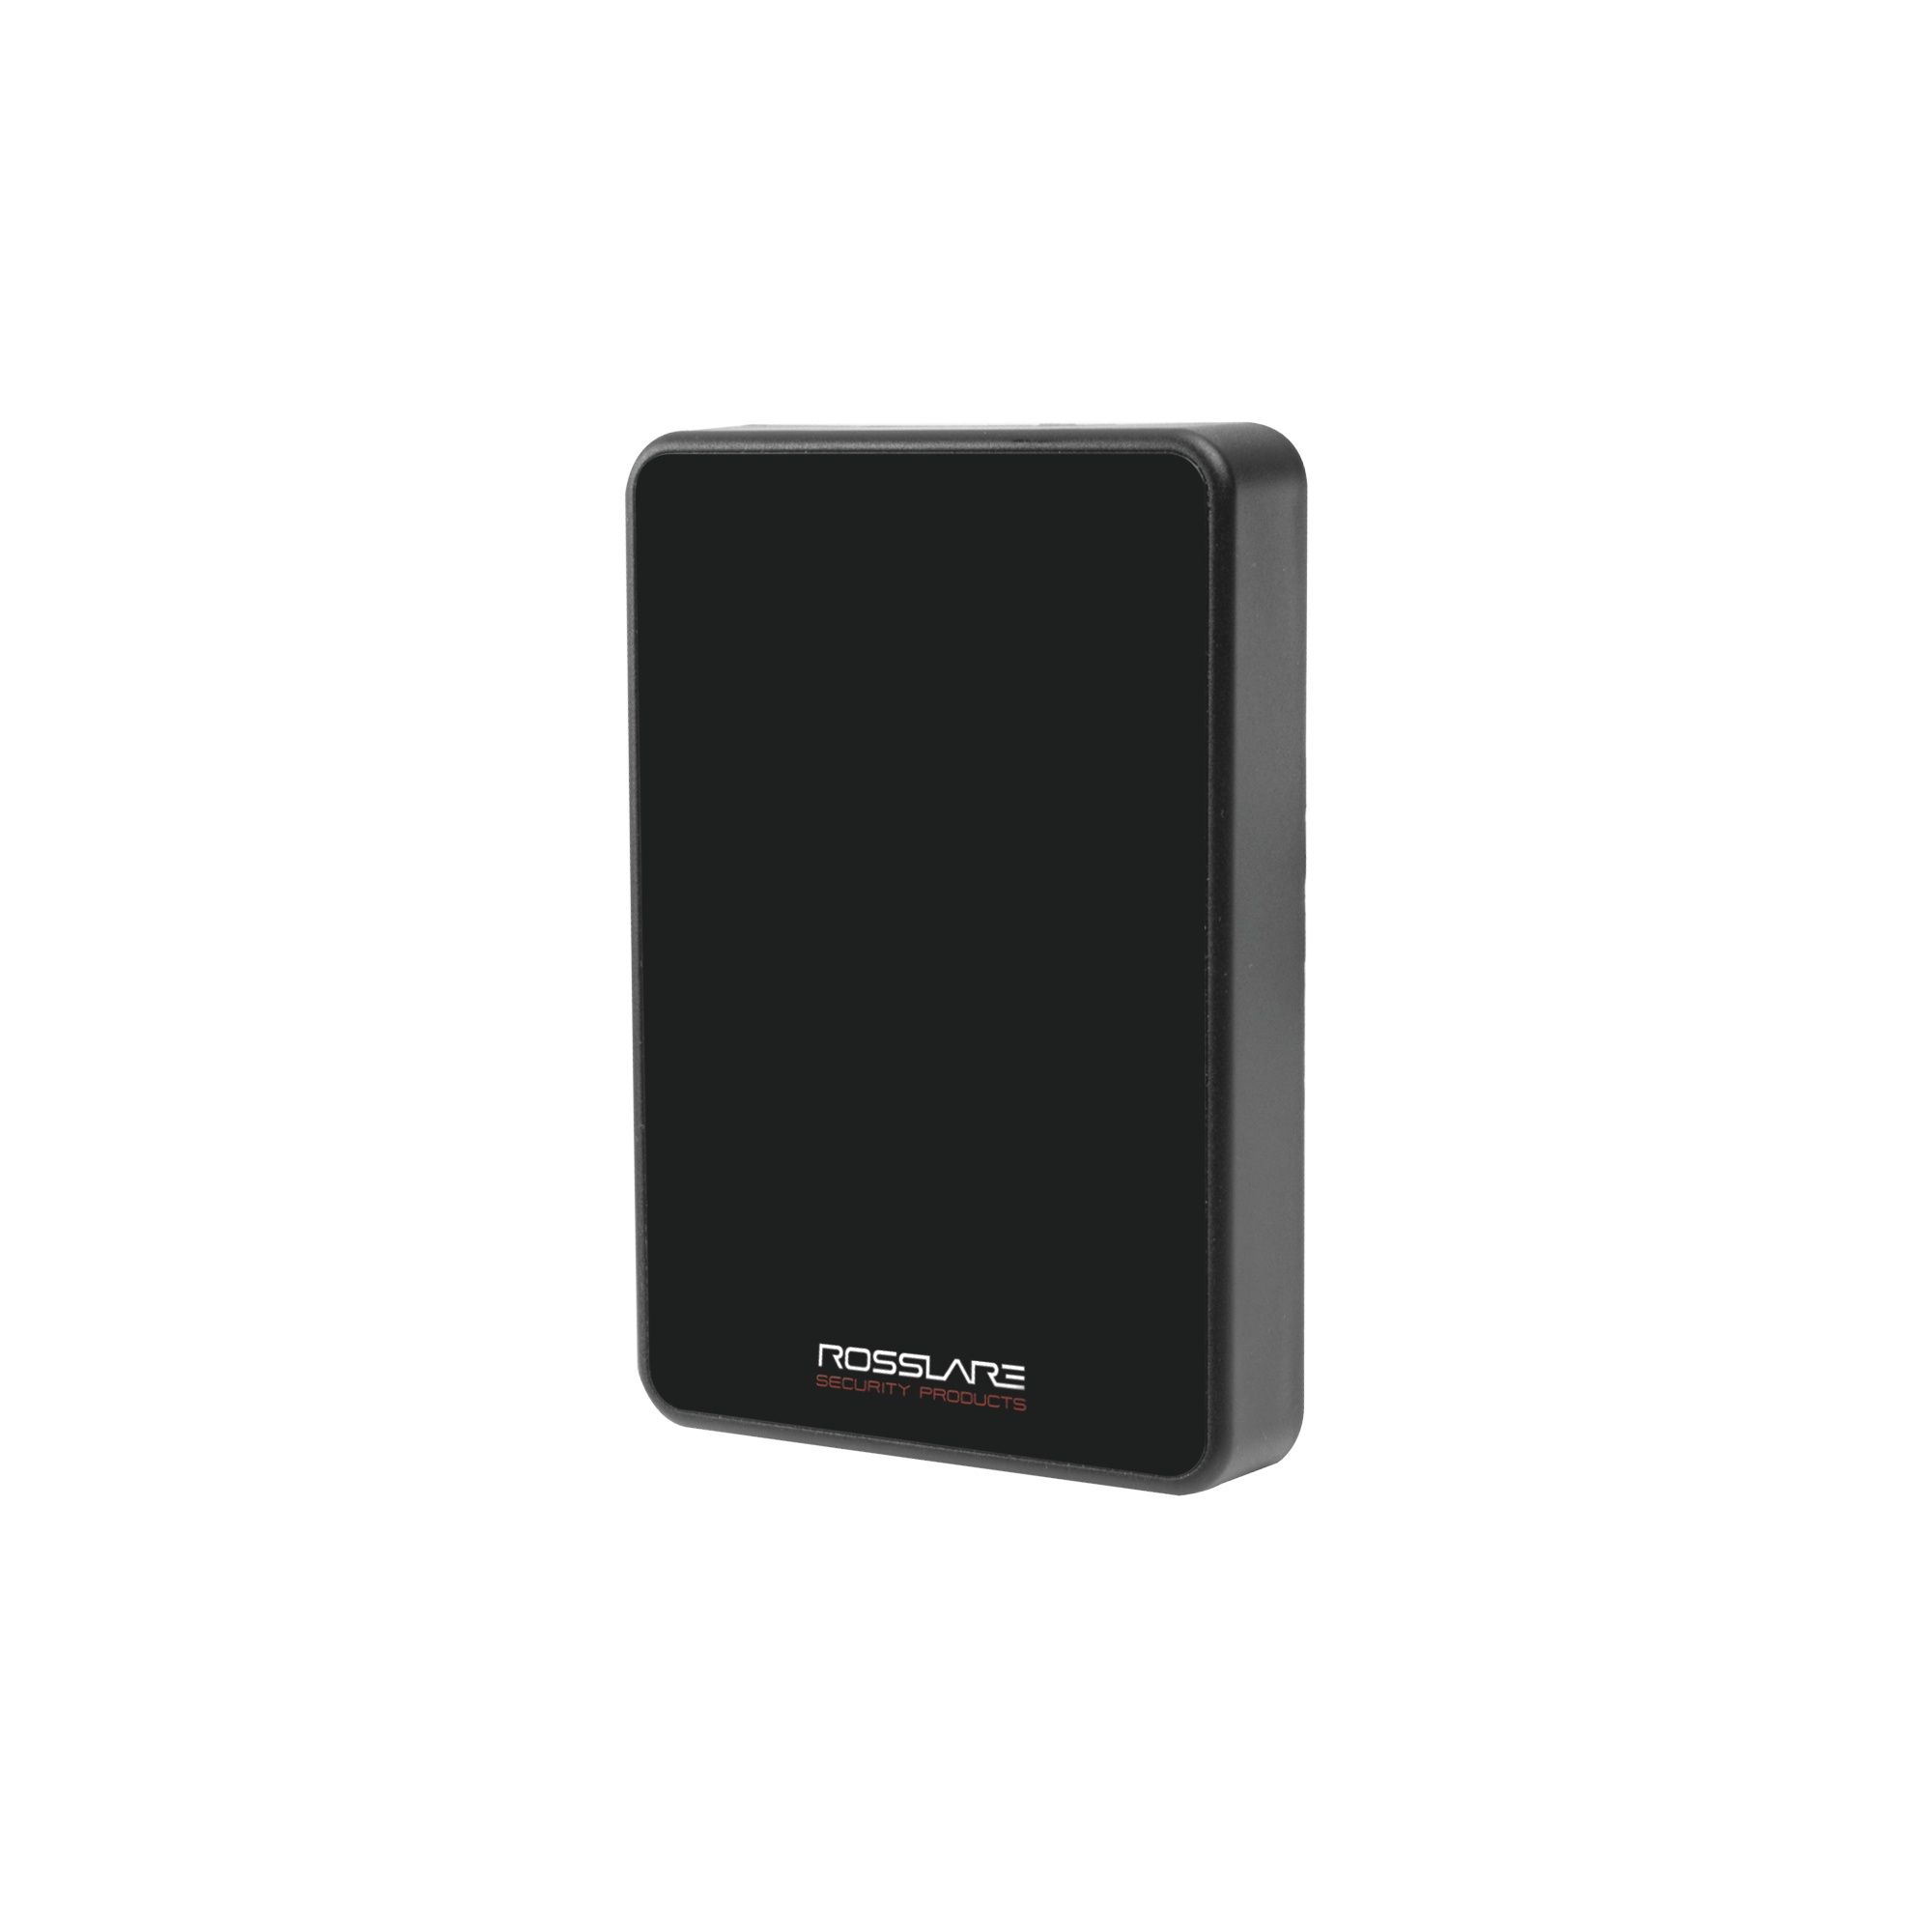
LECTOR CSN SMART Multiformatos con BLUETOOTH (BLE-ID)
Nuevos lectores inteligentes CSN SELECT Las más poderosas lectoras Inteligentes es la serie AY-H 6255 de ROSSLARE, Multiformatos para credenciales de 13.56 MHz, característica de salida de multi-format y excelente rango de lectura y uso en cualquier ambiente. Características principales de los lectores CSN CSN lee los siguientes formatos: MIFARE Ultralight / Ultralight C MIFARE Classic MIFARE Plus S / Plus X MIFARE DESFire EV1 ISO 14443A/ ISO 18092 (NFCIP-1) ISO 14443B ISO 15693/Felica/Topaz/iClass NFC (pregunte por compatibilidad de equipos) BLUETOOTH (BLE-ID) Compatible con AC-015, AC-115, AC215, AC-215IPL, AC-225IPL, AC425IPL y AC825 • Rango de lectura 3 cm. • Salida OSDP o Wiegand (seleccionable) • Salida Wiegand 26 bits. • Requiere 5 cables calibre 22 (120 m máx). • Alimentación 12 Vcd, 120 mA. • Dimensiones 144.9 × 42.9× 22.1 mm • Peso 126 grms. NOTA: Compatible con Android 8.0 o superior y versión 4.0 o superior de Bluetooth. Compatible con iOS 8 o superior y versión 4.0 o superior de Bluetooth. Vídeo demostrativo
Brand: ROSSLARE SECURITY PRODUCTS
Category: Electronics > Electronics Accessories > Computer Components > Input Devices > Electronic Card Readers